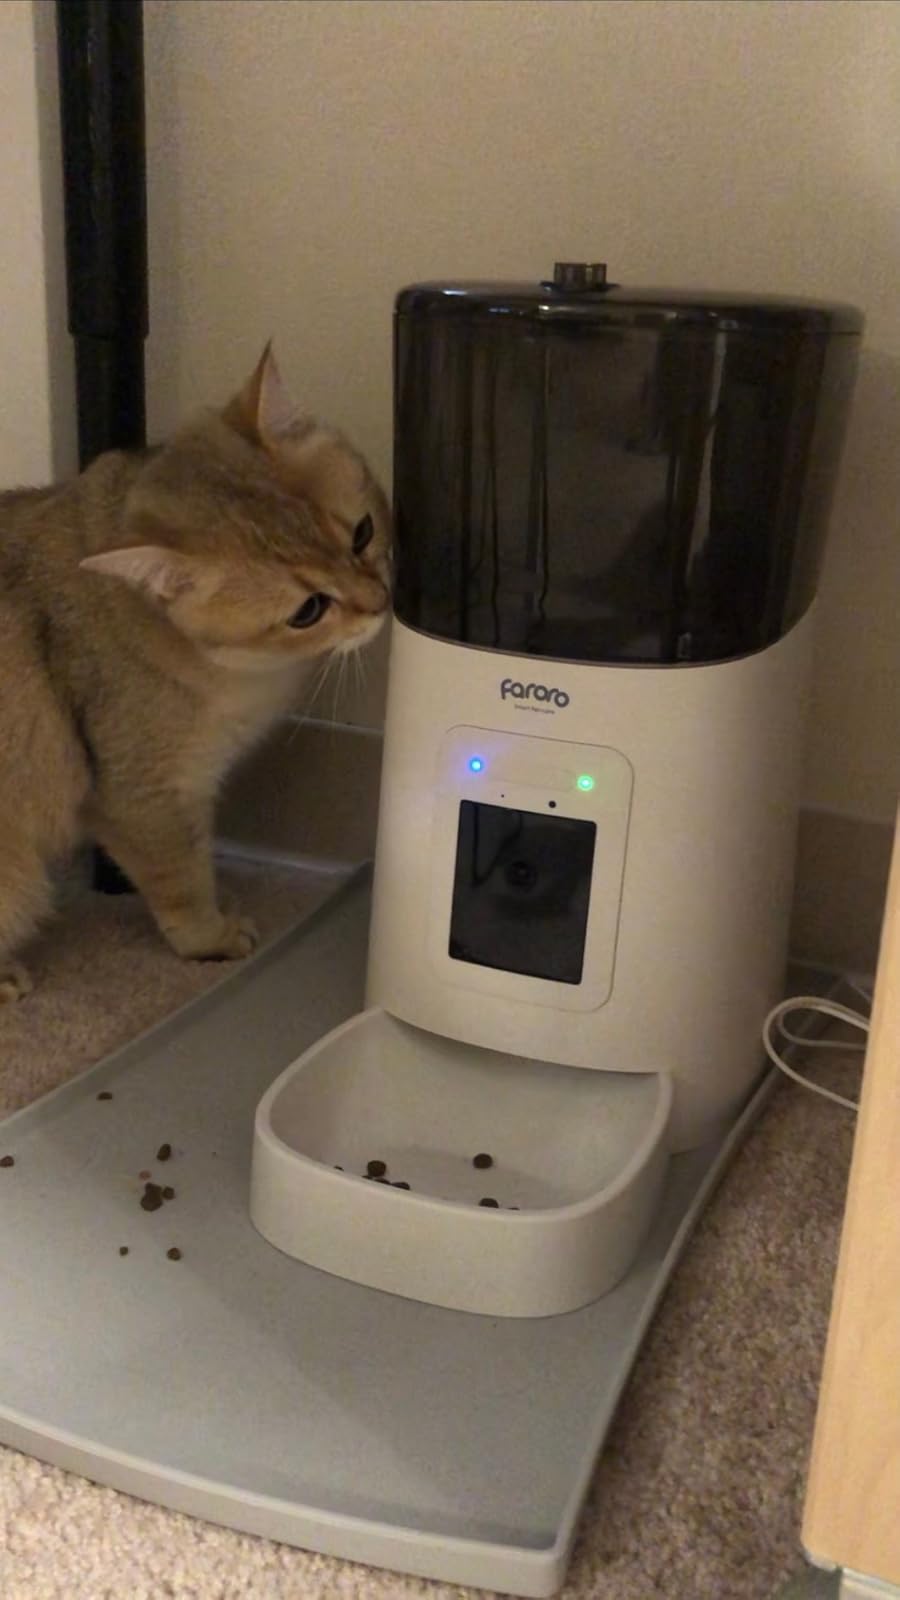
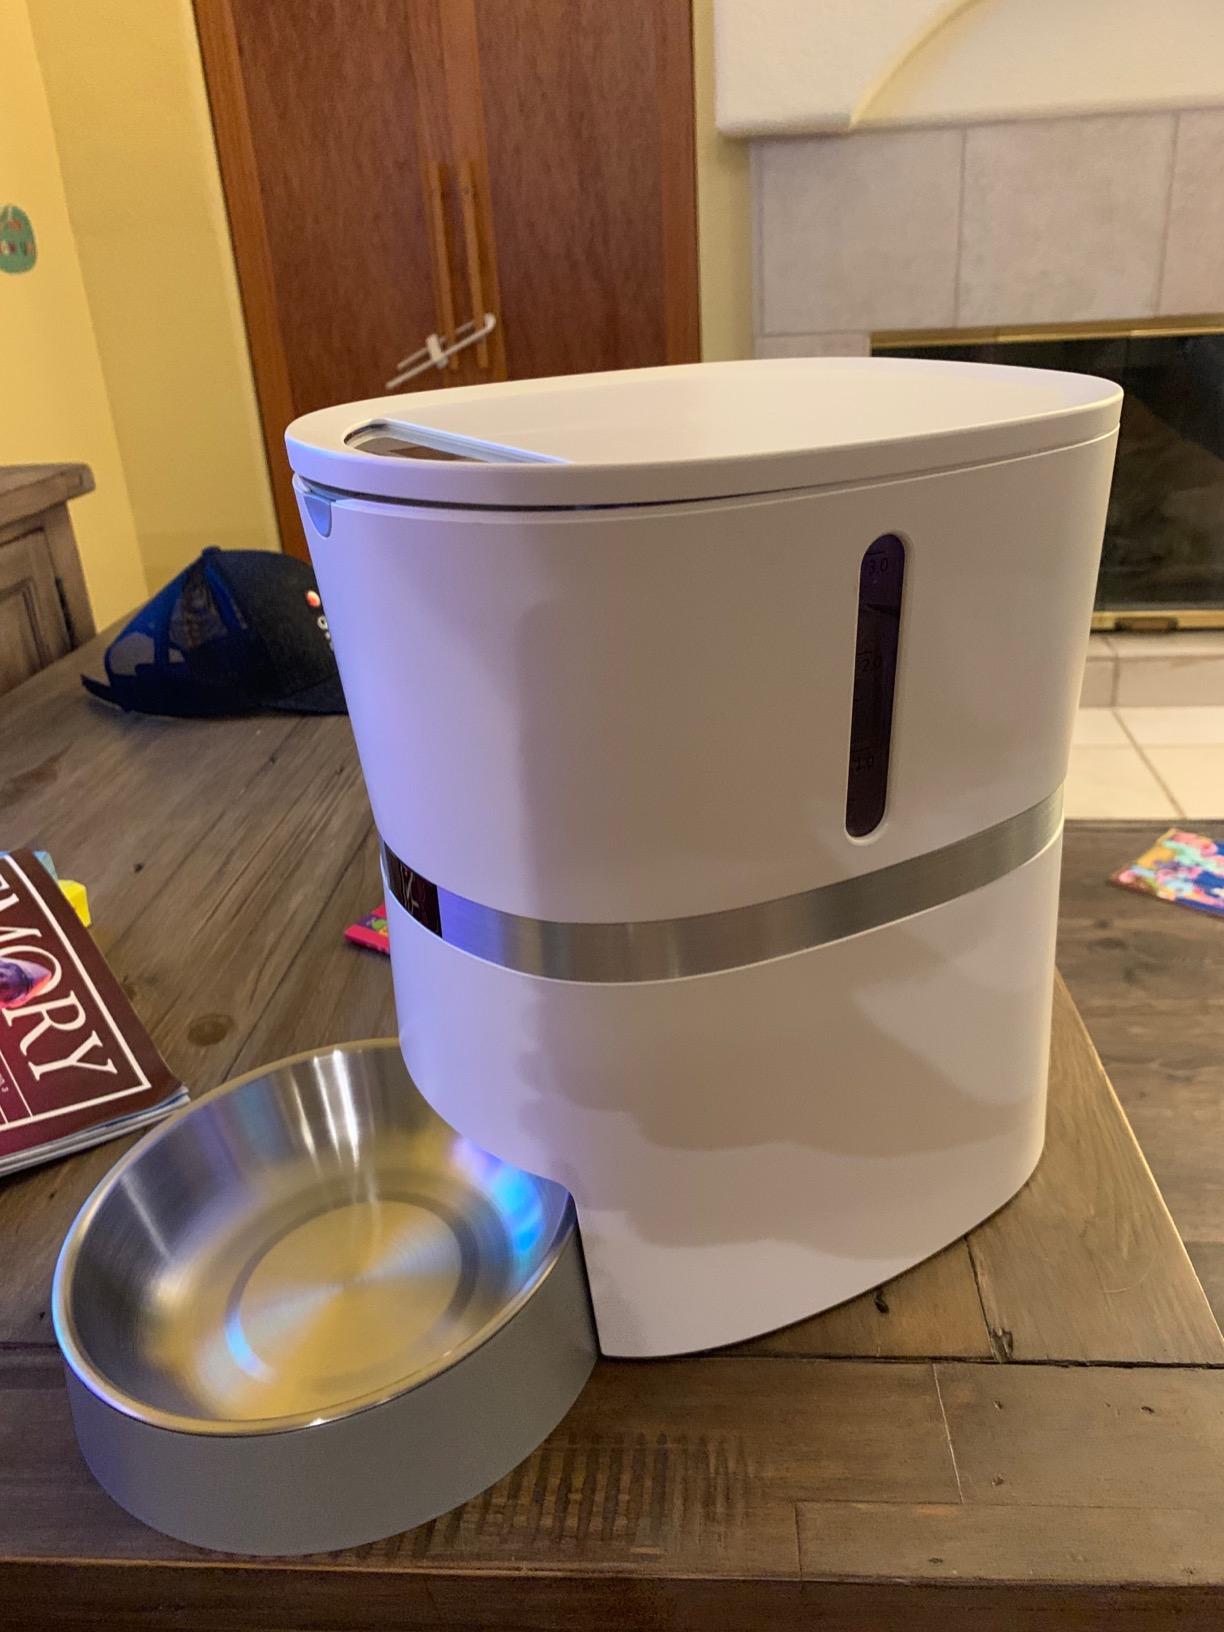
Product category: items_feeder
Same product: no